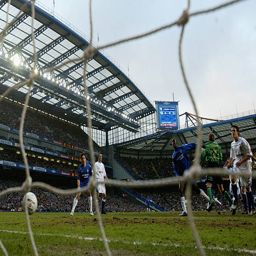
football player scores the first goal during the third round match .